Saint Helena scrub and woodlands

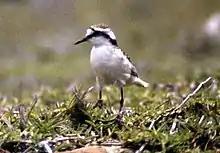
Saint Helena plover ("Charadrius sanctaehelenae")

The Saint Helena plover or wirebird ("Charadrius sanctaehelenae") is the island's sole surviving endemic bird species. It is found on interior pasturelands and the Prosperous Bay Plain's shrublands.